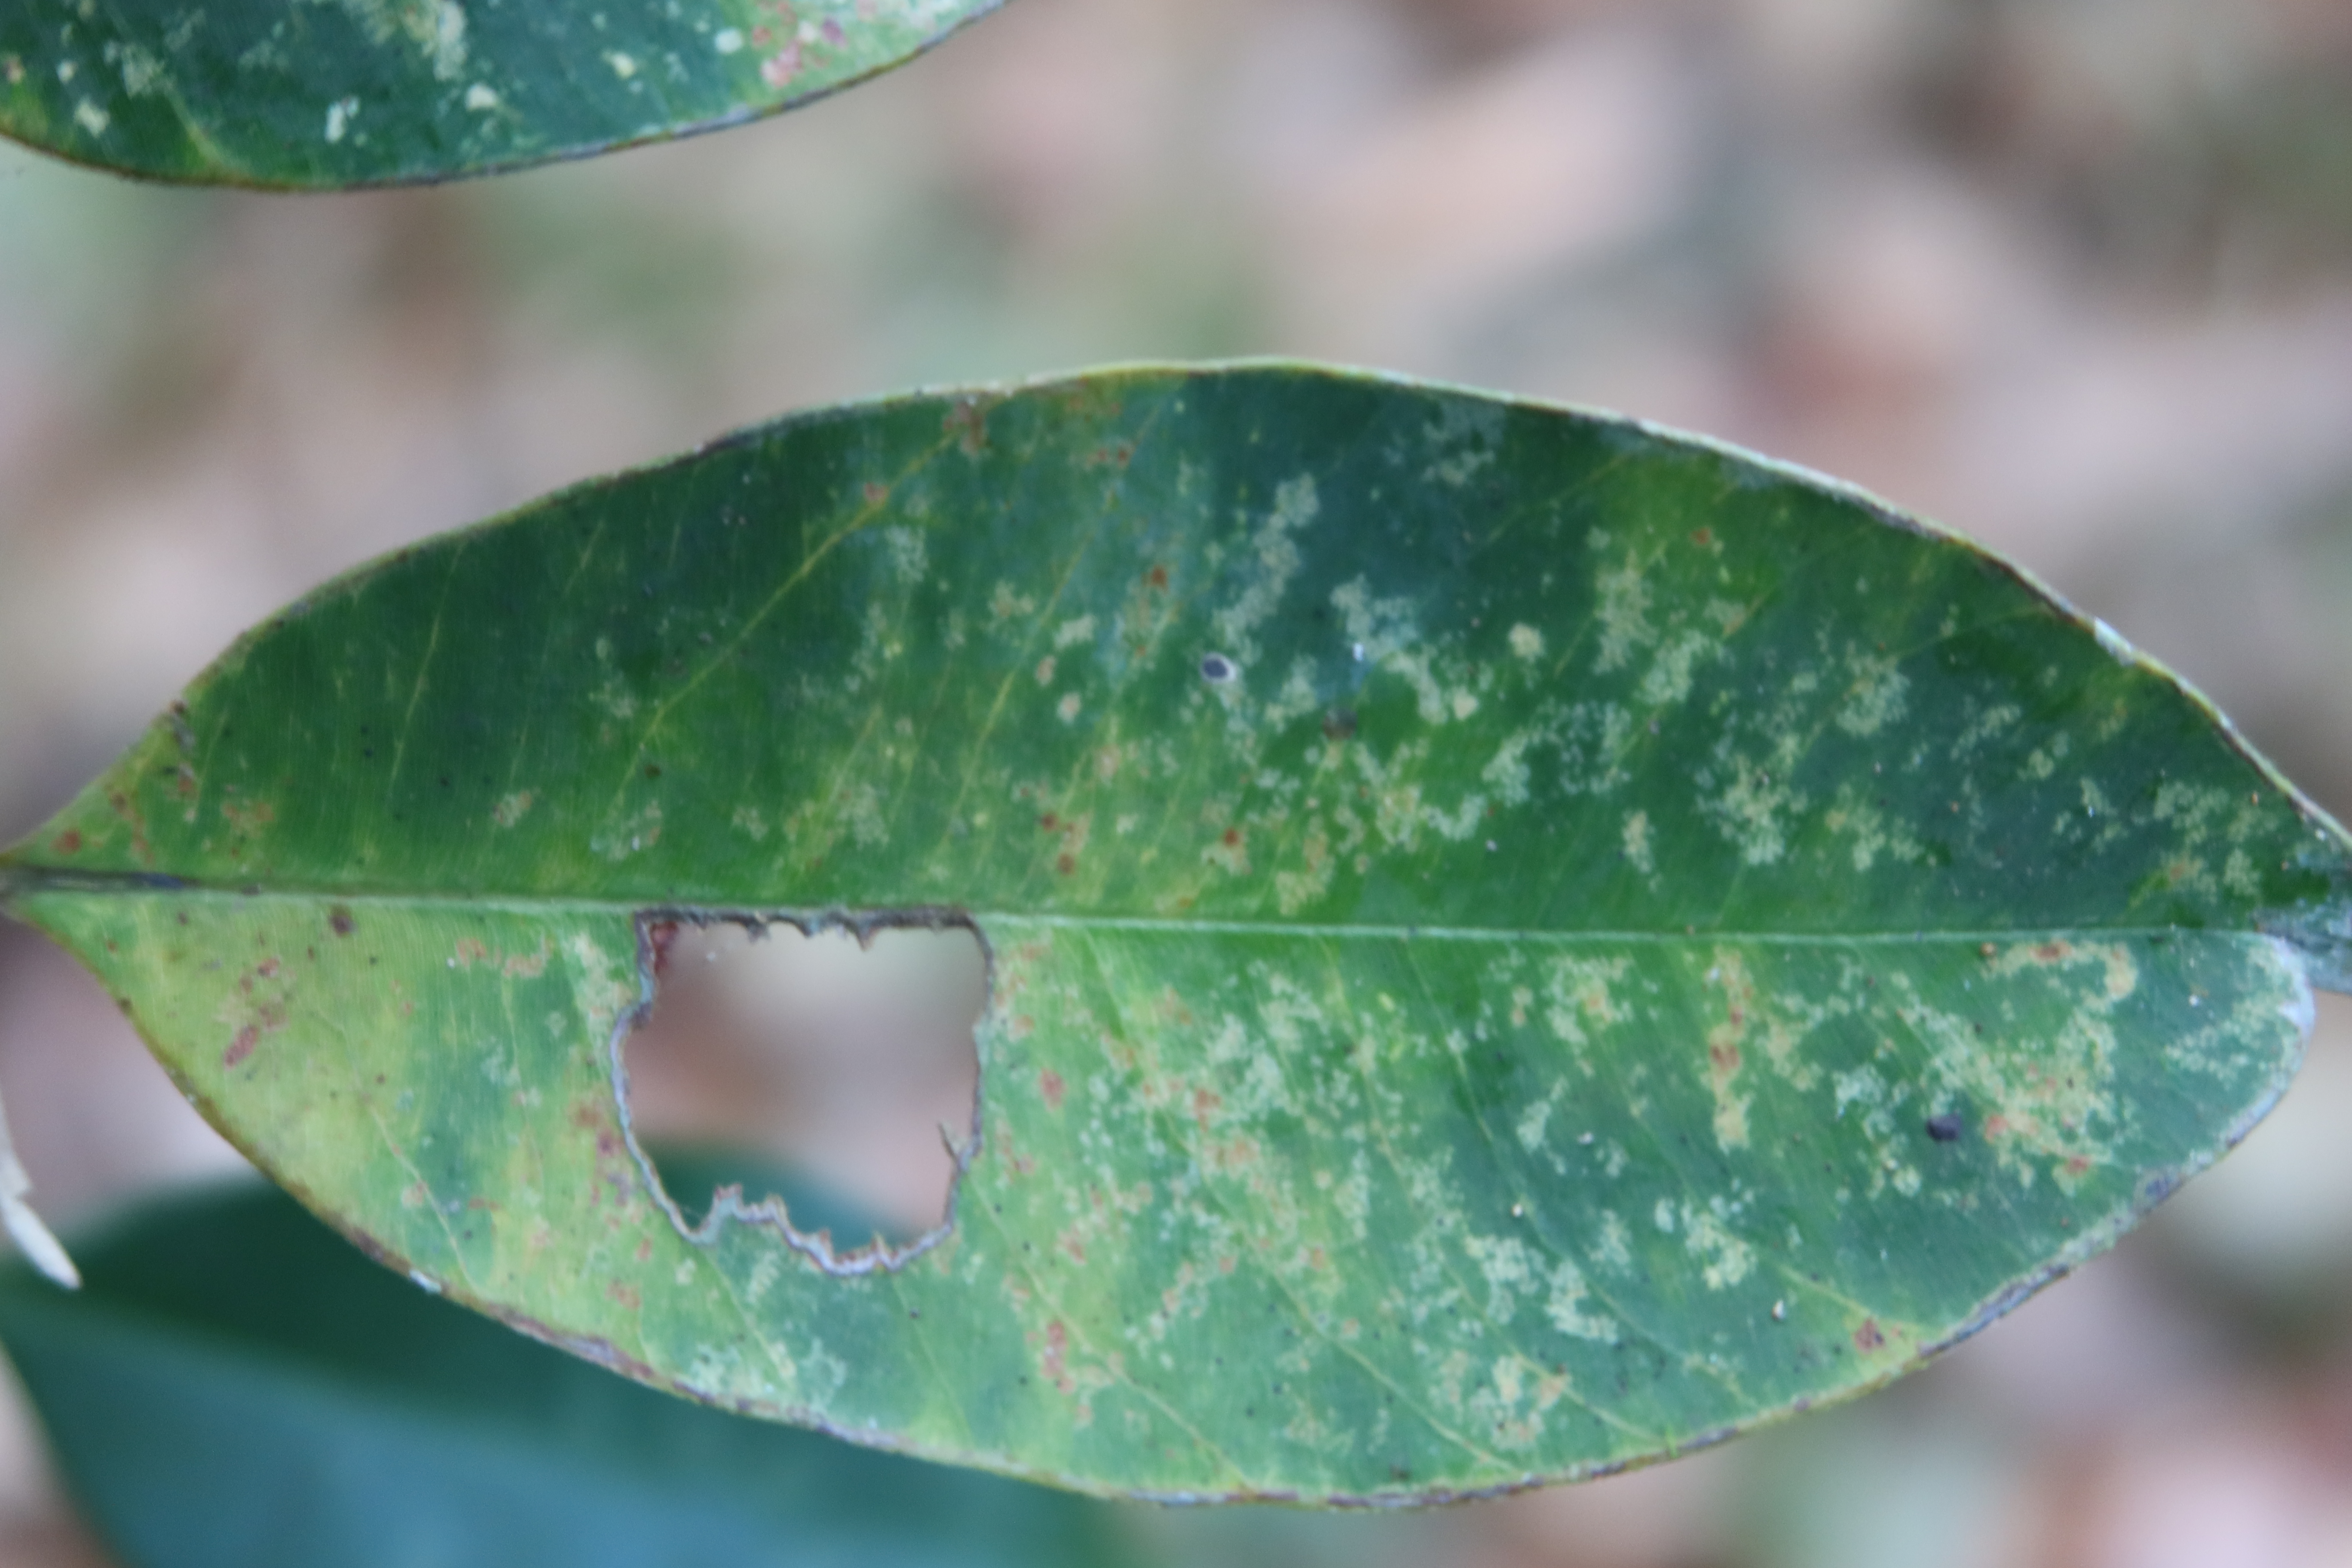
Label: Black spots